Bizen-Tai Station

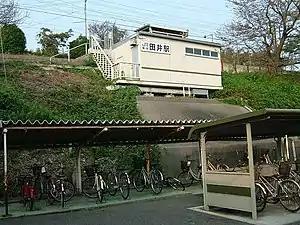
Bizen-Tai Station

Bizen-Tai Station is served by the JR uno Line, and is located 30.3 kilometers from the terminus of the line at and 15.45 kilometers from .